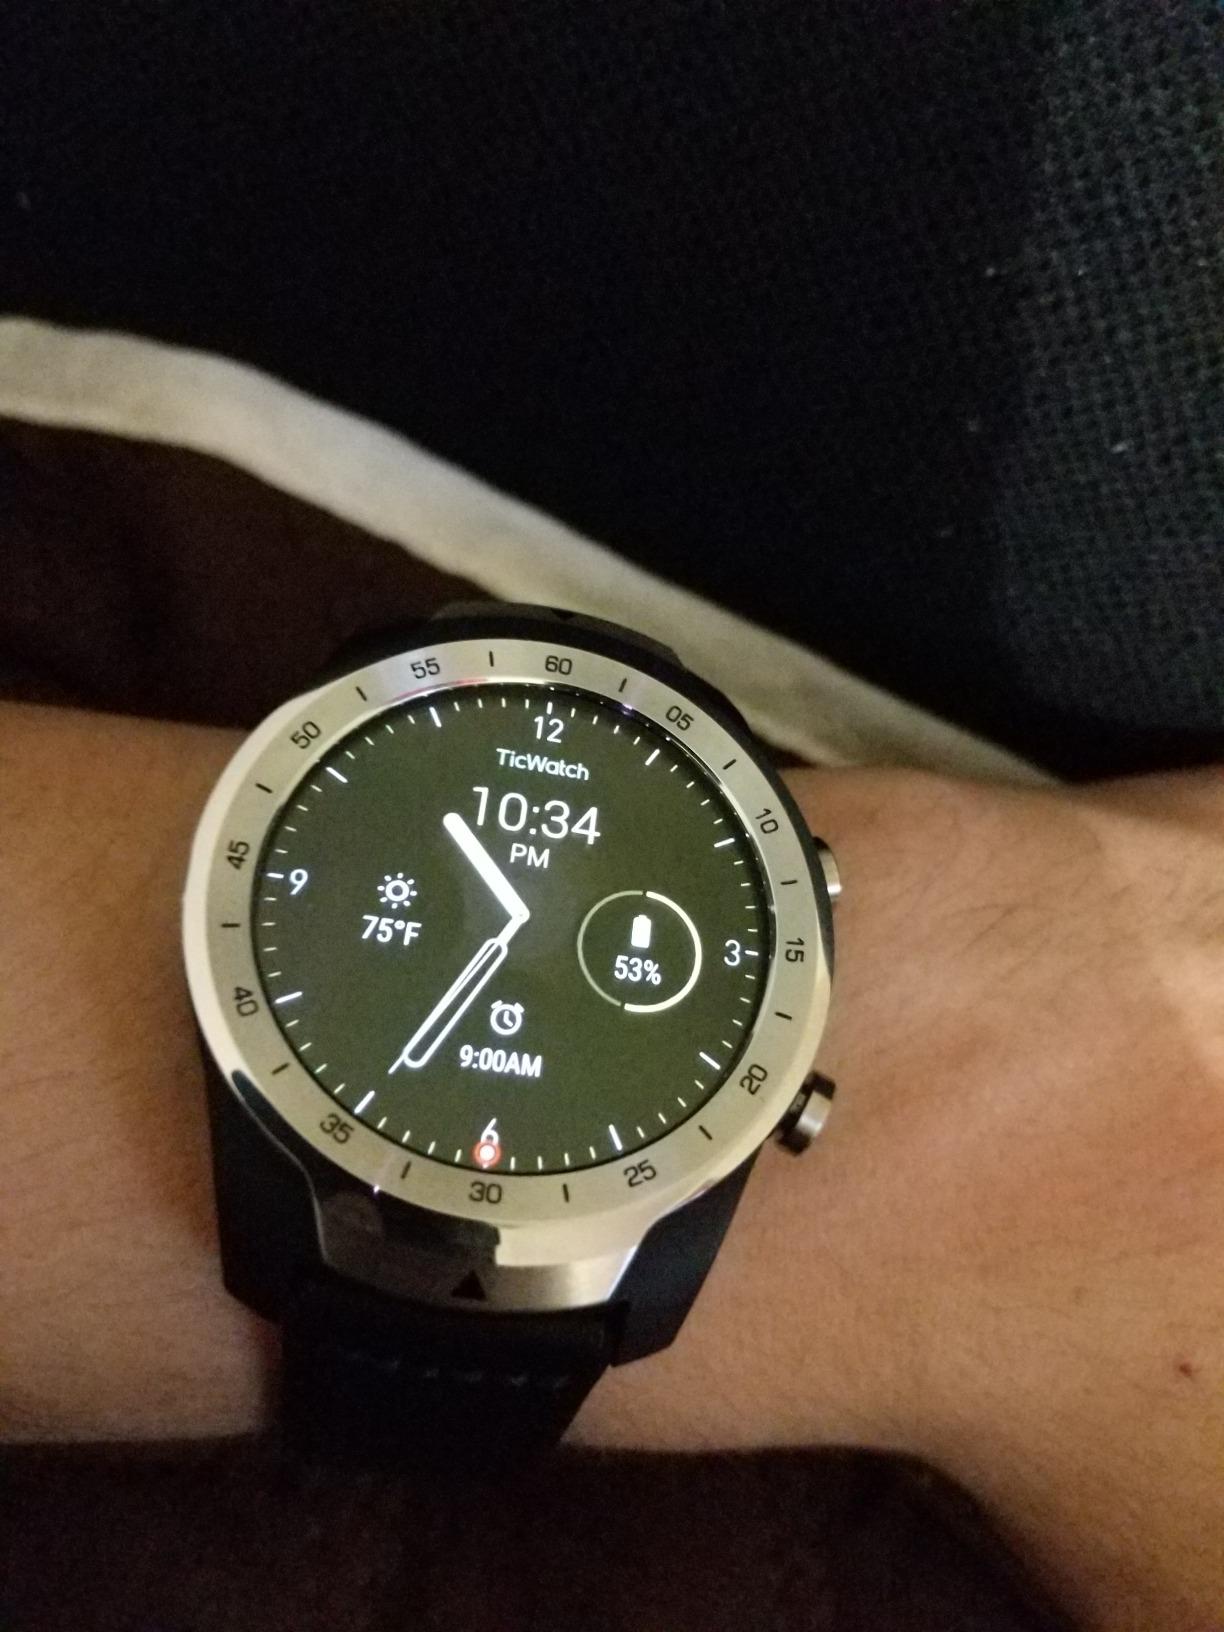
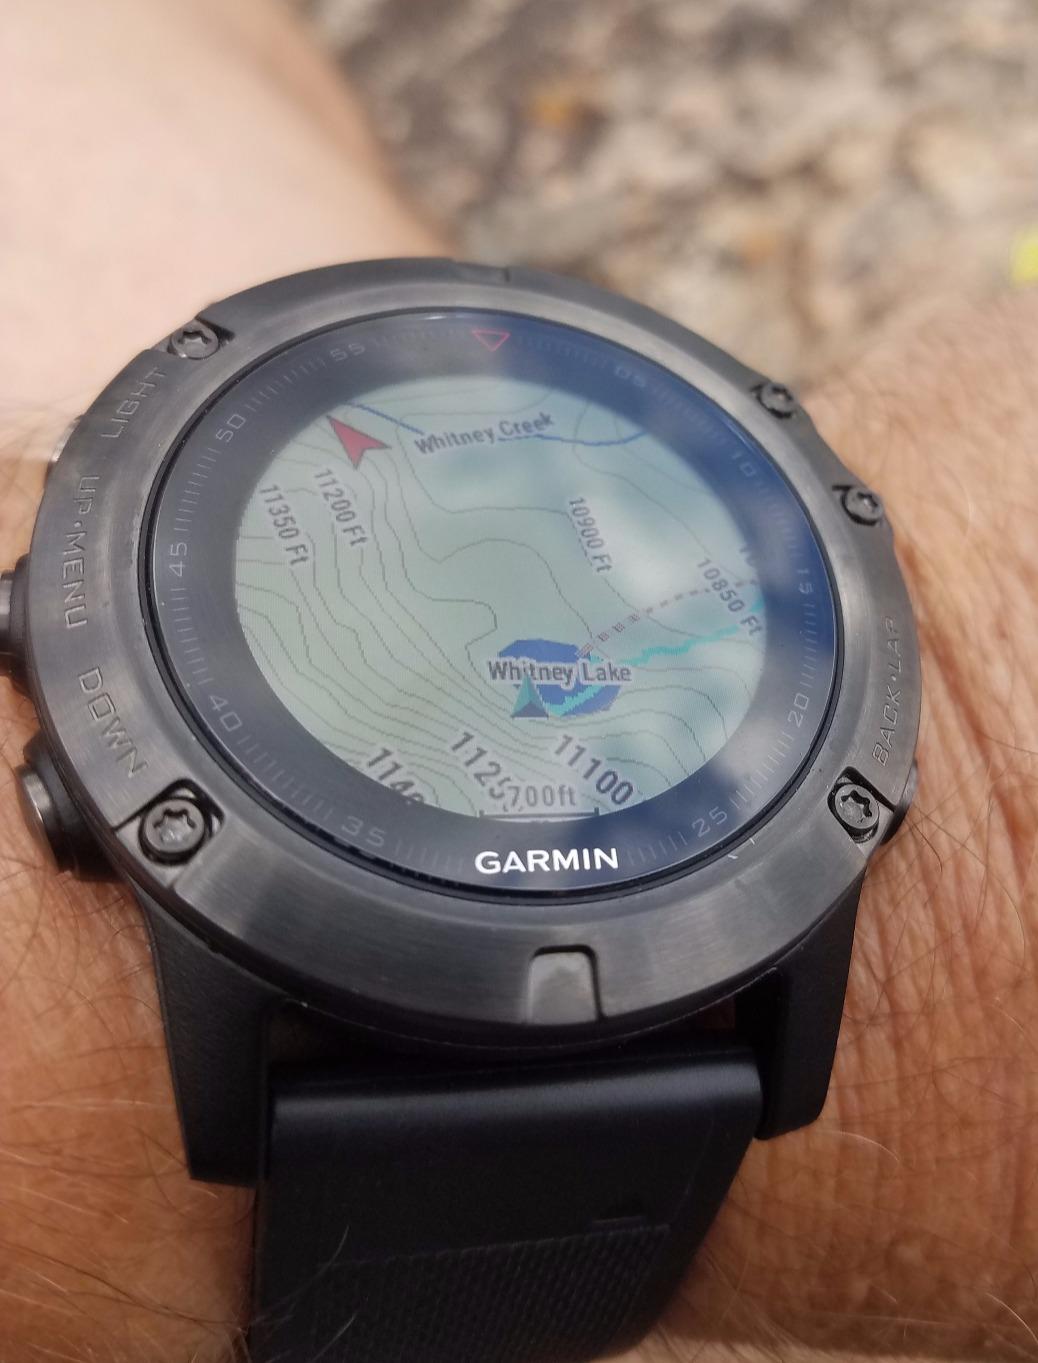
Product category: smartwatch
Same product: no